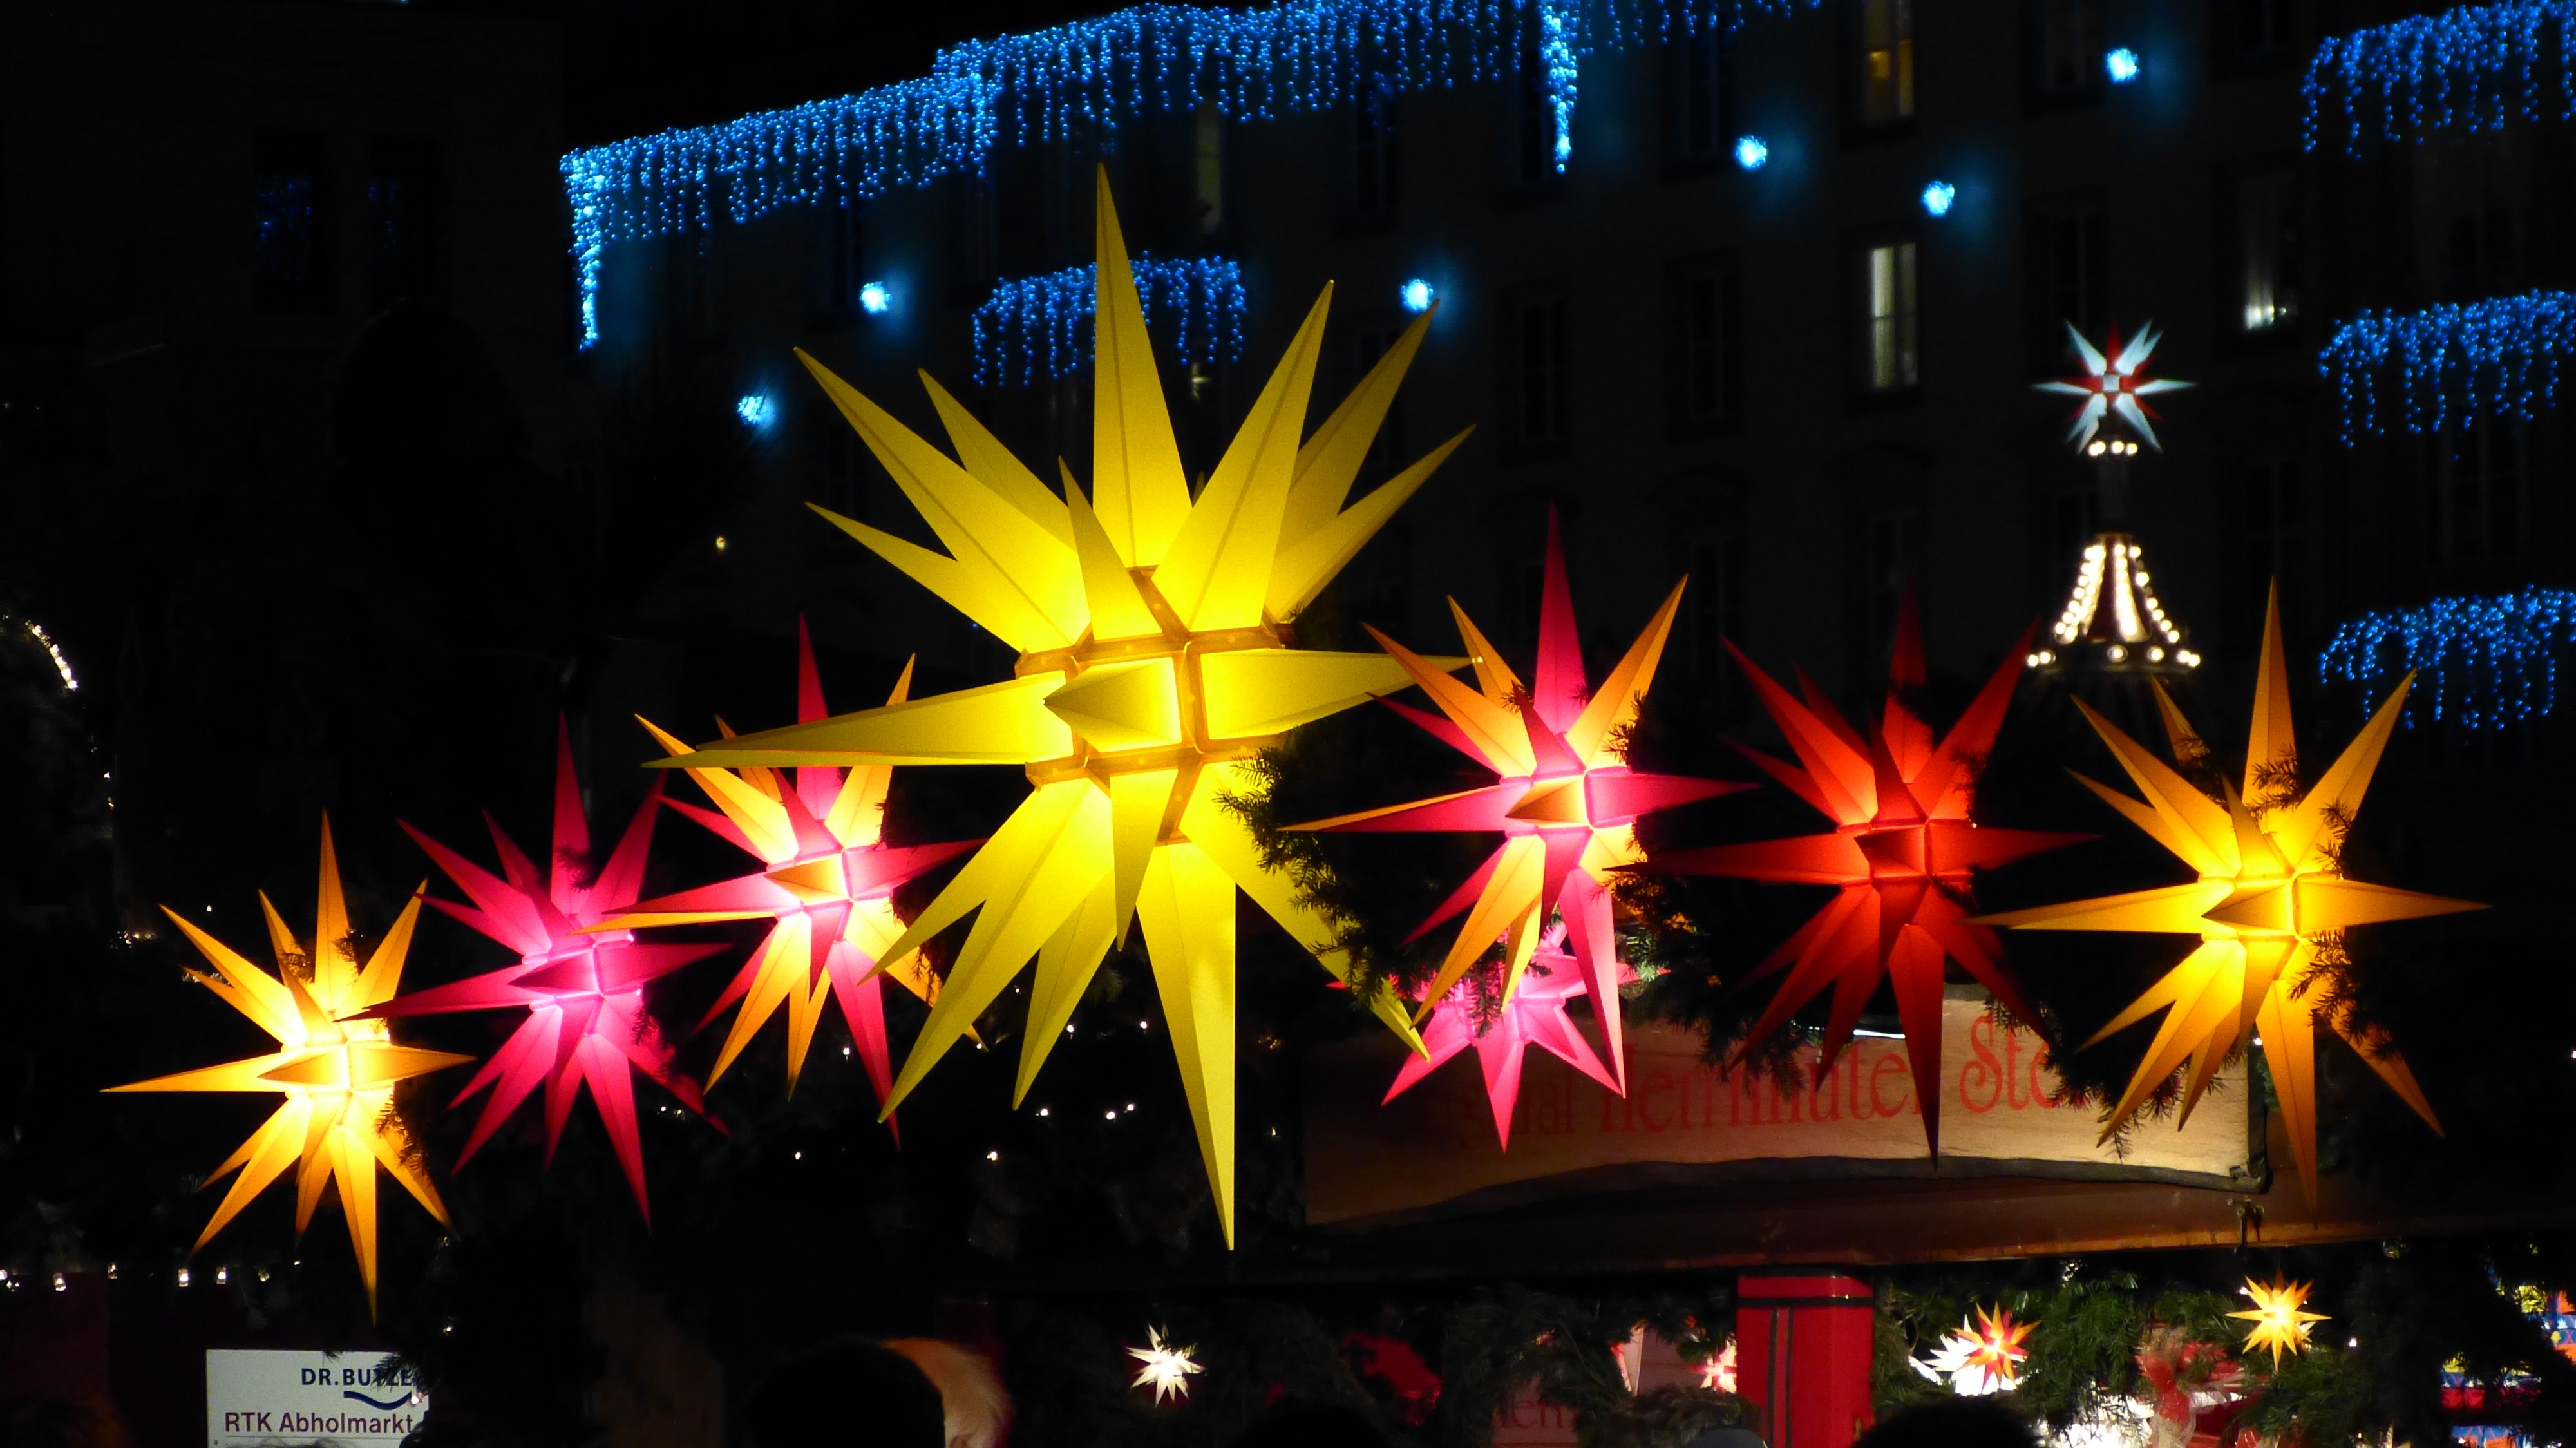
light, night, flower, sparkler, color, romantic, christmas, advent, christmas market, december, mood, dresden